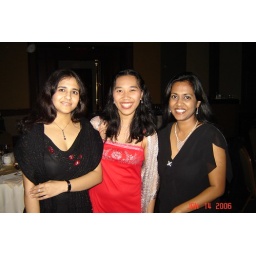
some girls in black